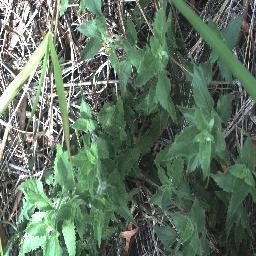
Label: siam_weed